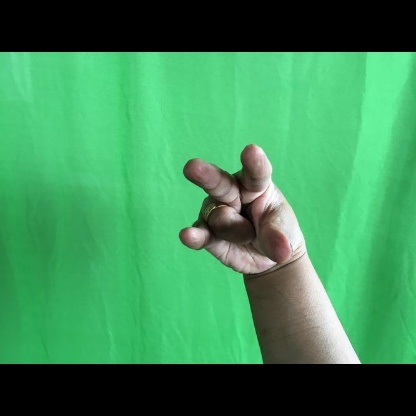
Mudra: Kangulam